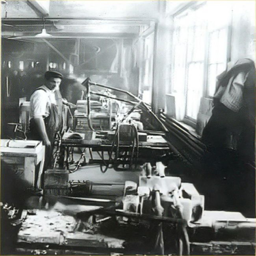
article featuring images from inside the factory , covering multiple years and models of motorcycles .